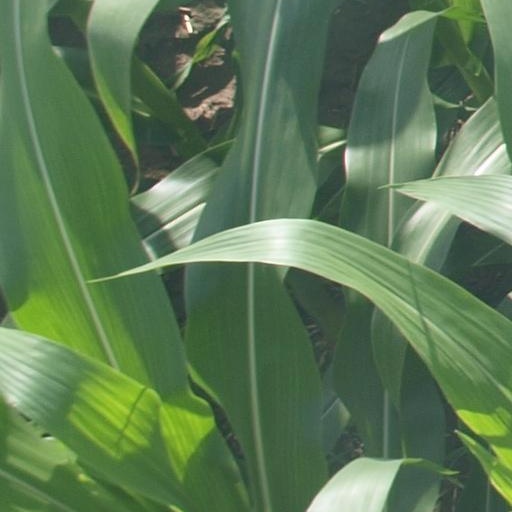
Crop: maize; corn